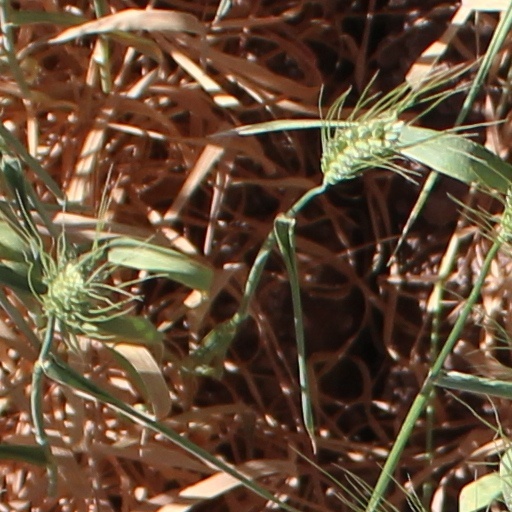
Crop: wheat